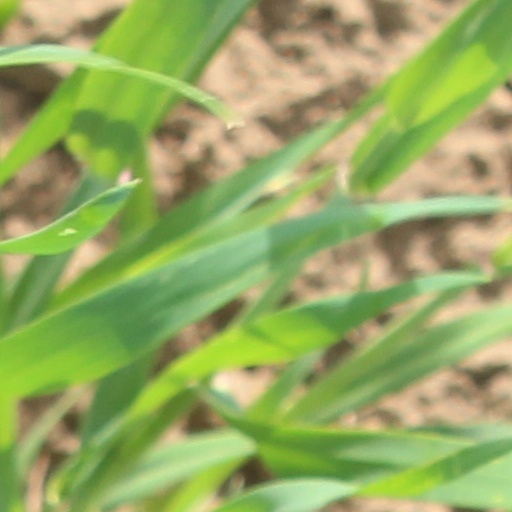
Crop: wheat